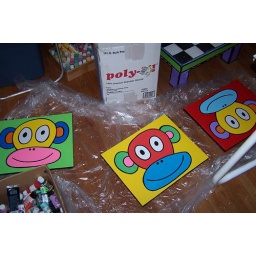
being sent to the &amp;quot;local girl gallery&amp;quot; in lakewood ohio for the monkey show.